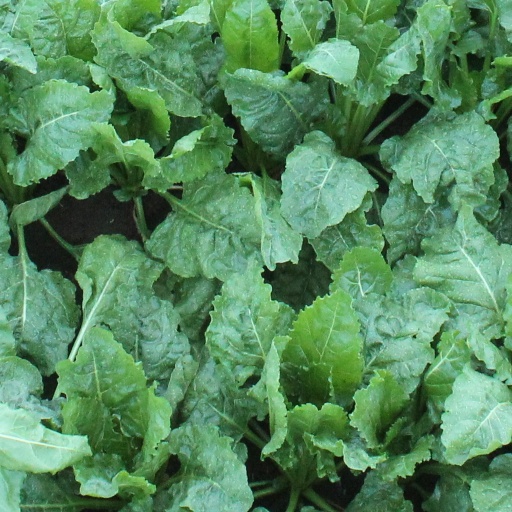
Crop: sugar beet